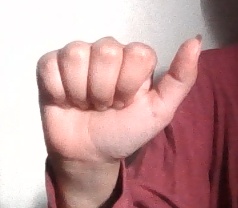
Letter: dhad